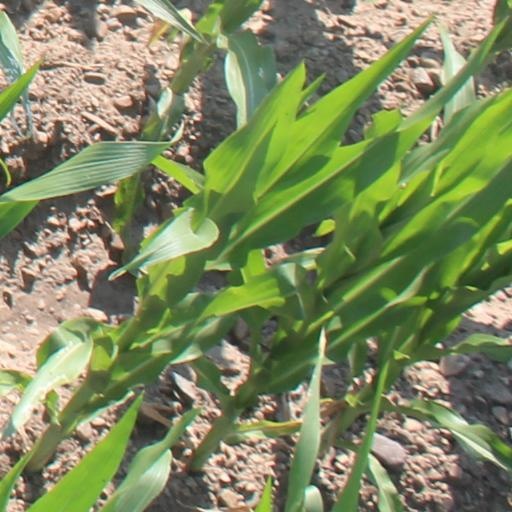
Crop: maize; corn